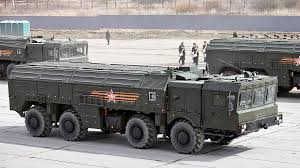
Label: Air Defense